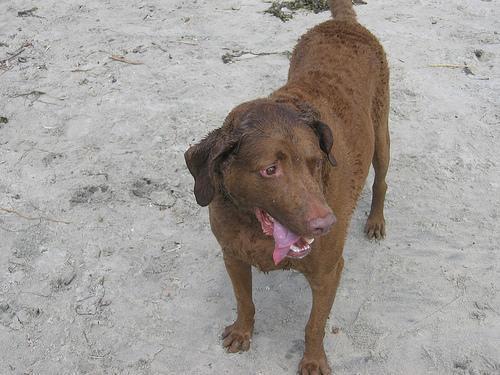
Chesapeake_Bay_retriever